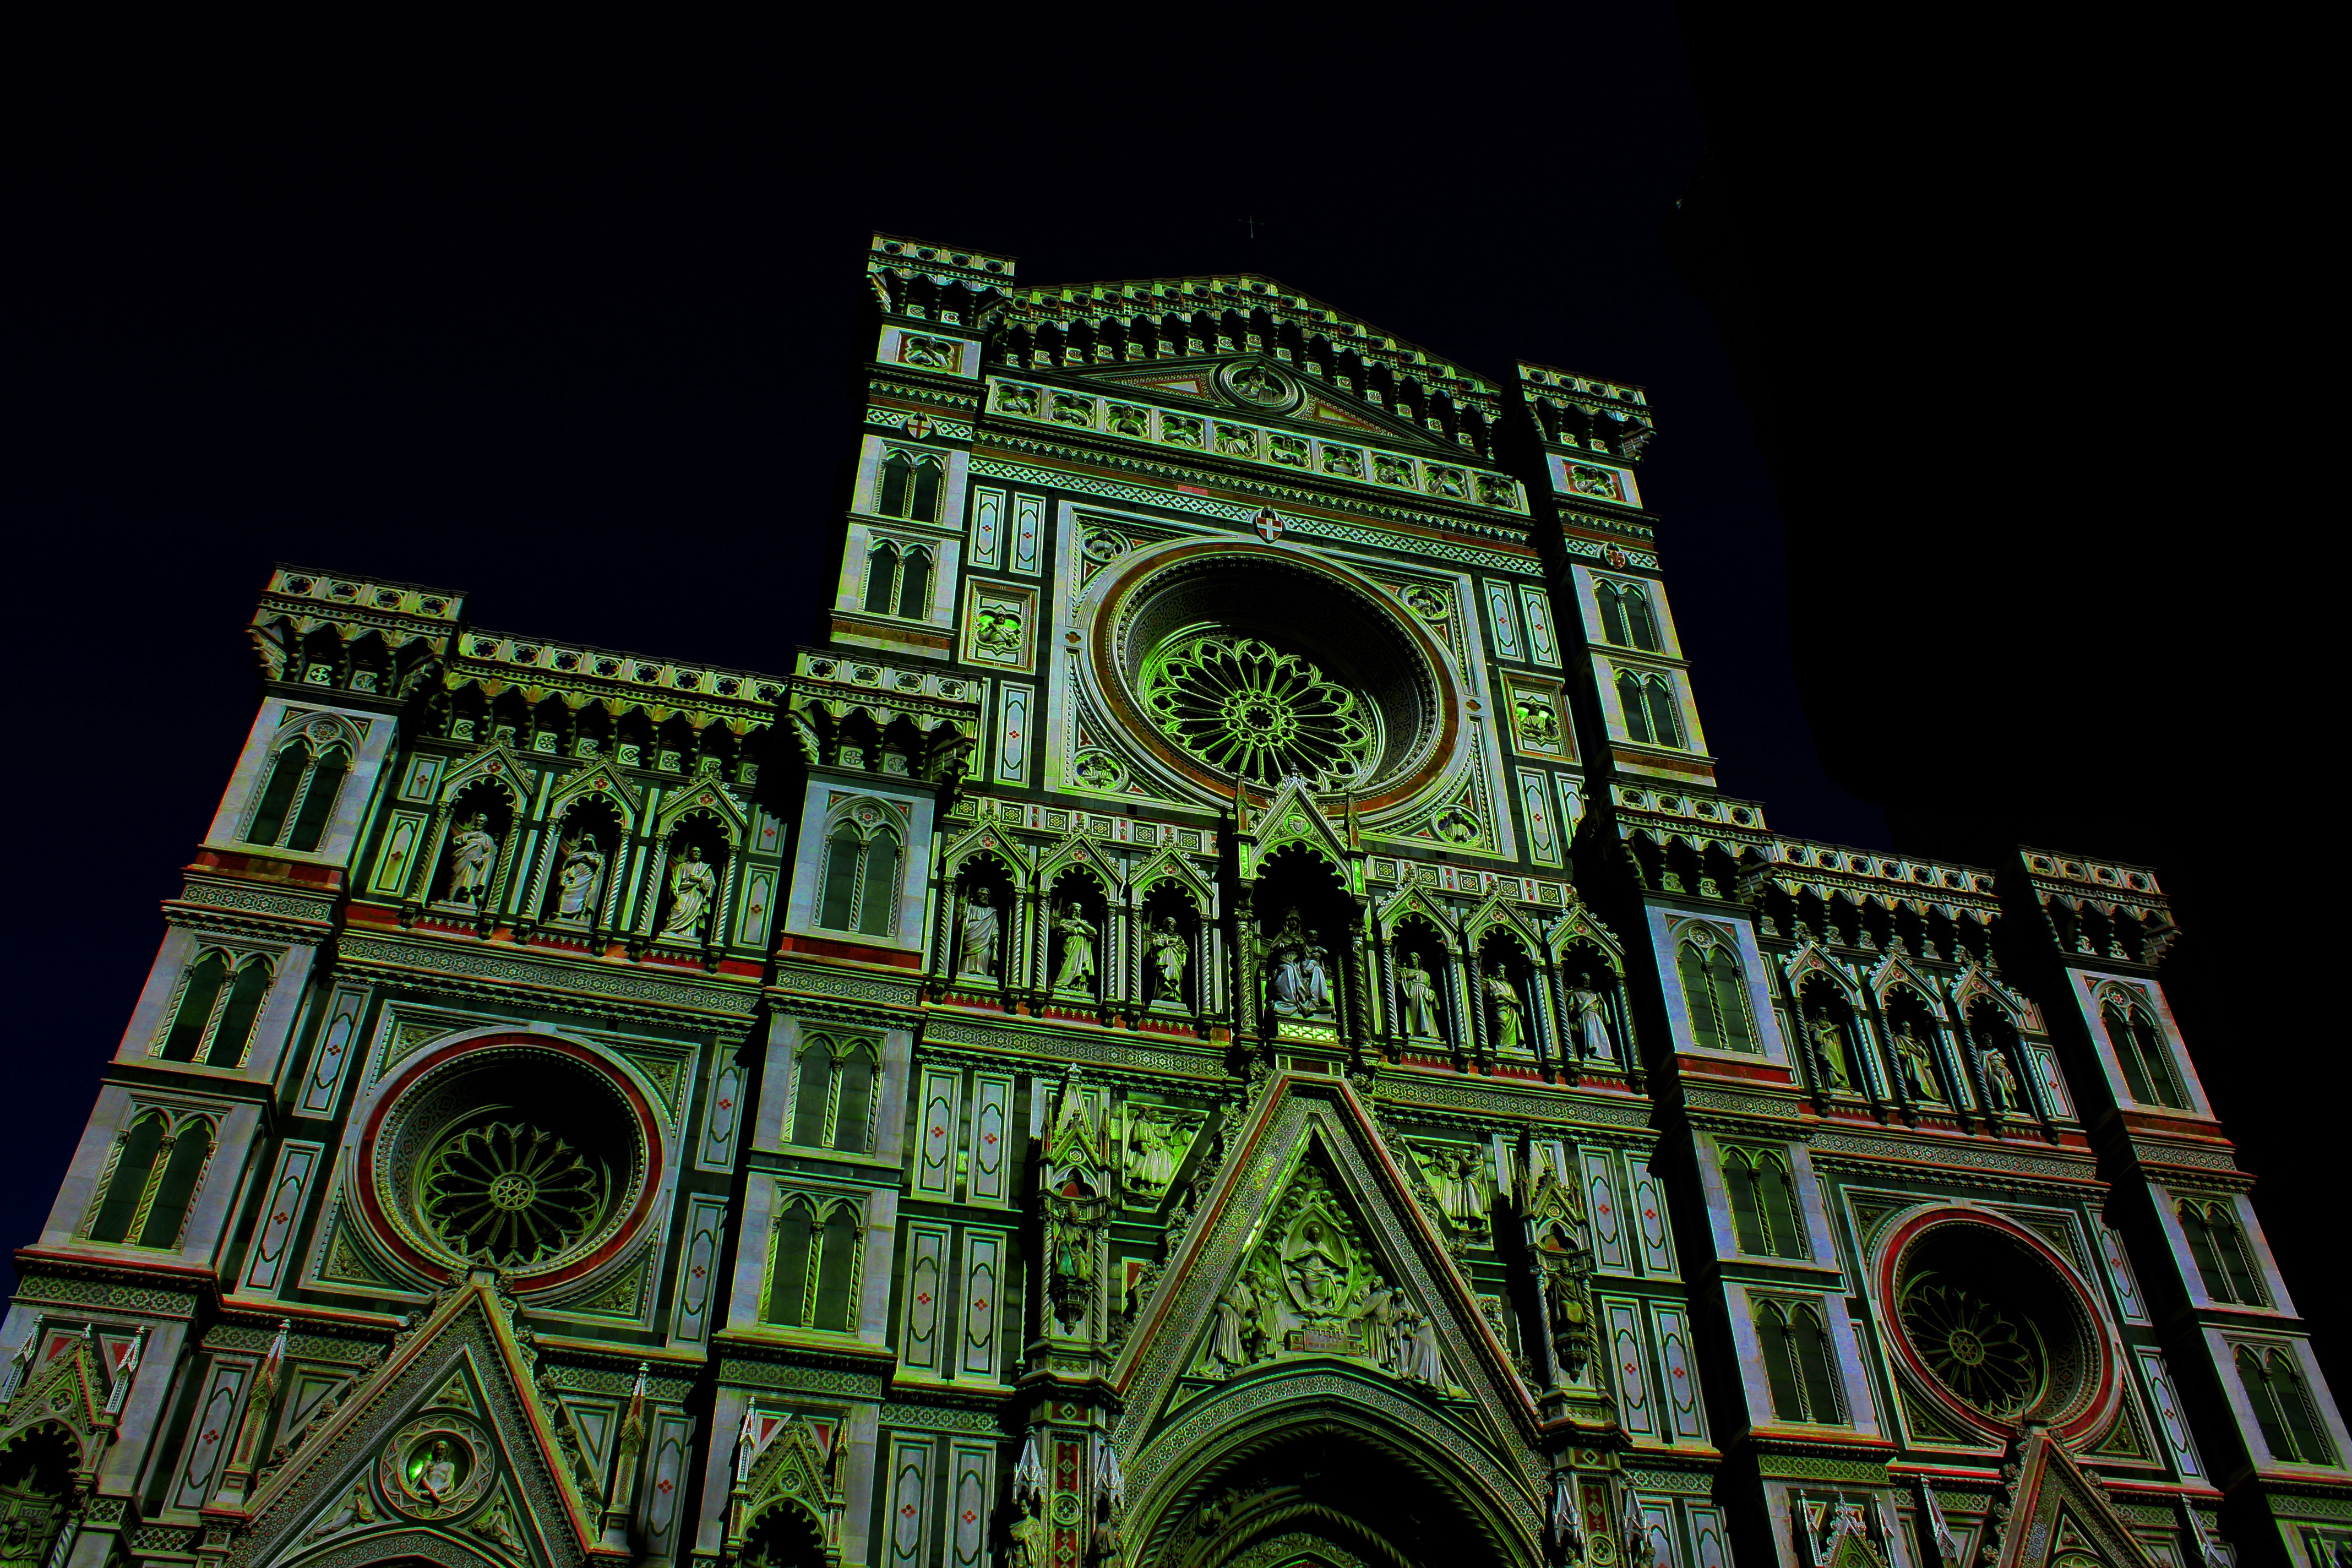
architecture, night, building, city, cityscape, artist, landmark, italy, tuscany, facade, cathedral, place of worship, symmetry, dome, florence, metropolis